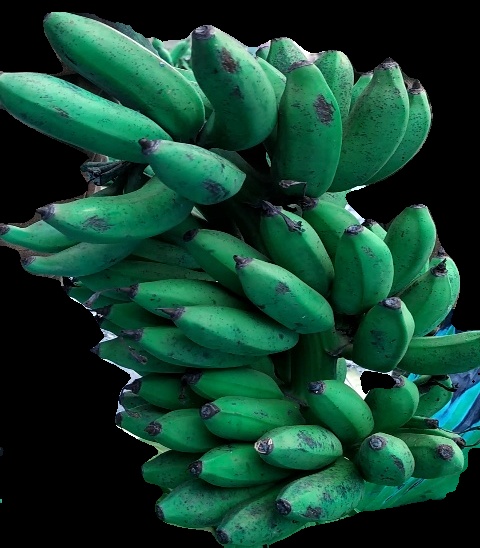
Variety: rasbale
Grade: grade3